Rudolf Hruska

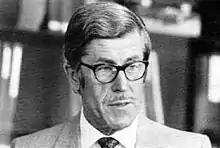
Rudolf Hruska

Rudolf Hruska (2 July 1915 – 4 December 1995) was an Austrian automobile designer and engineer. He was most famous for his design of various Alfa Romeo cars.